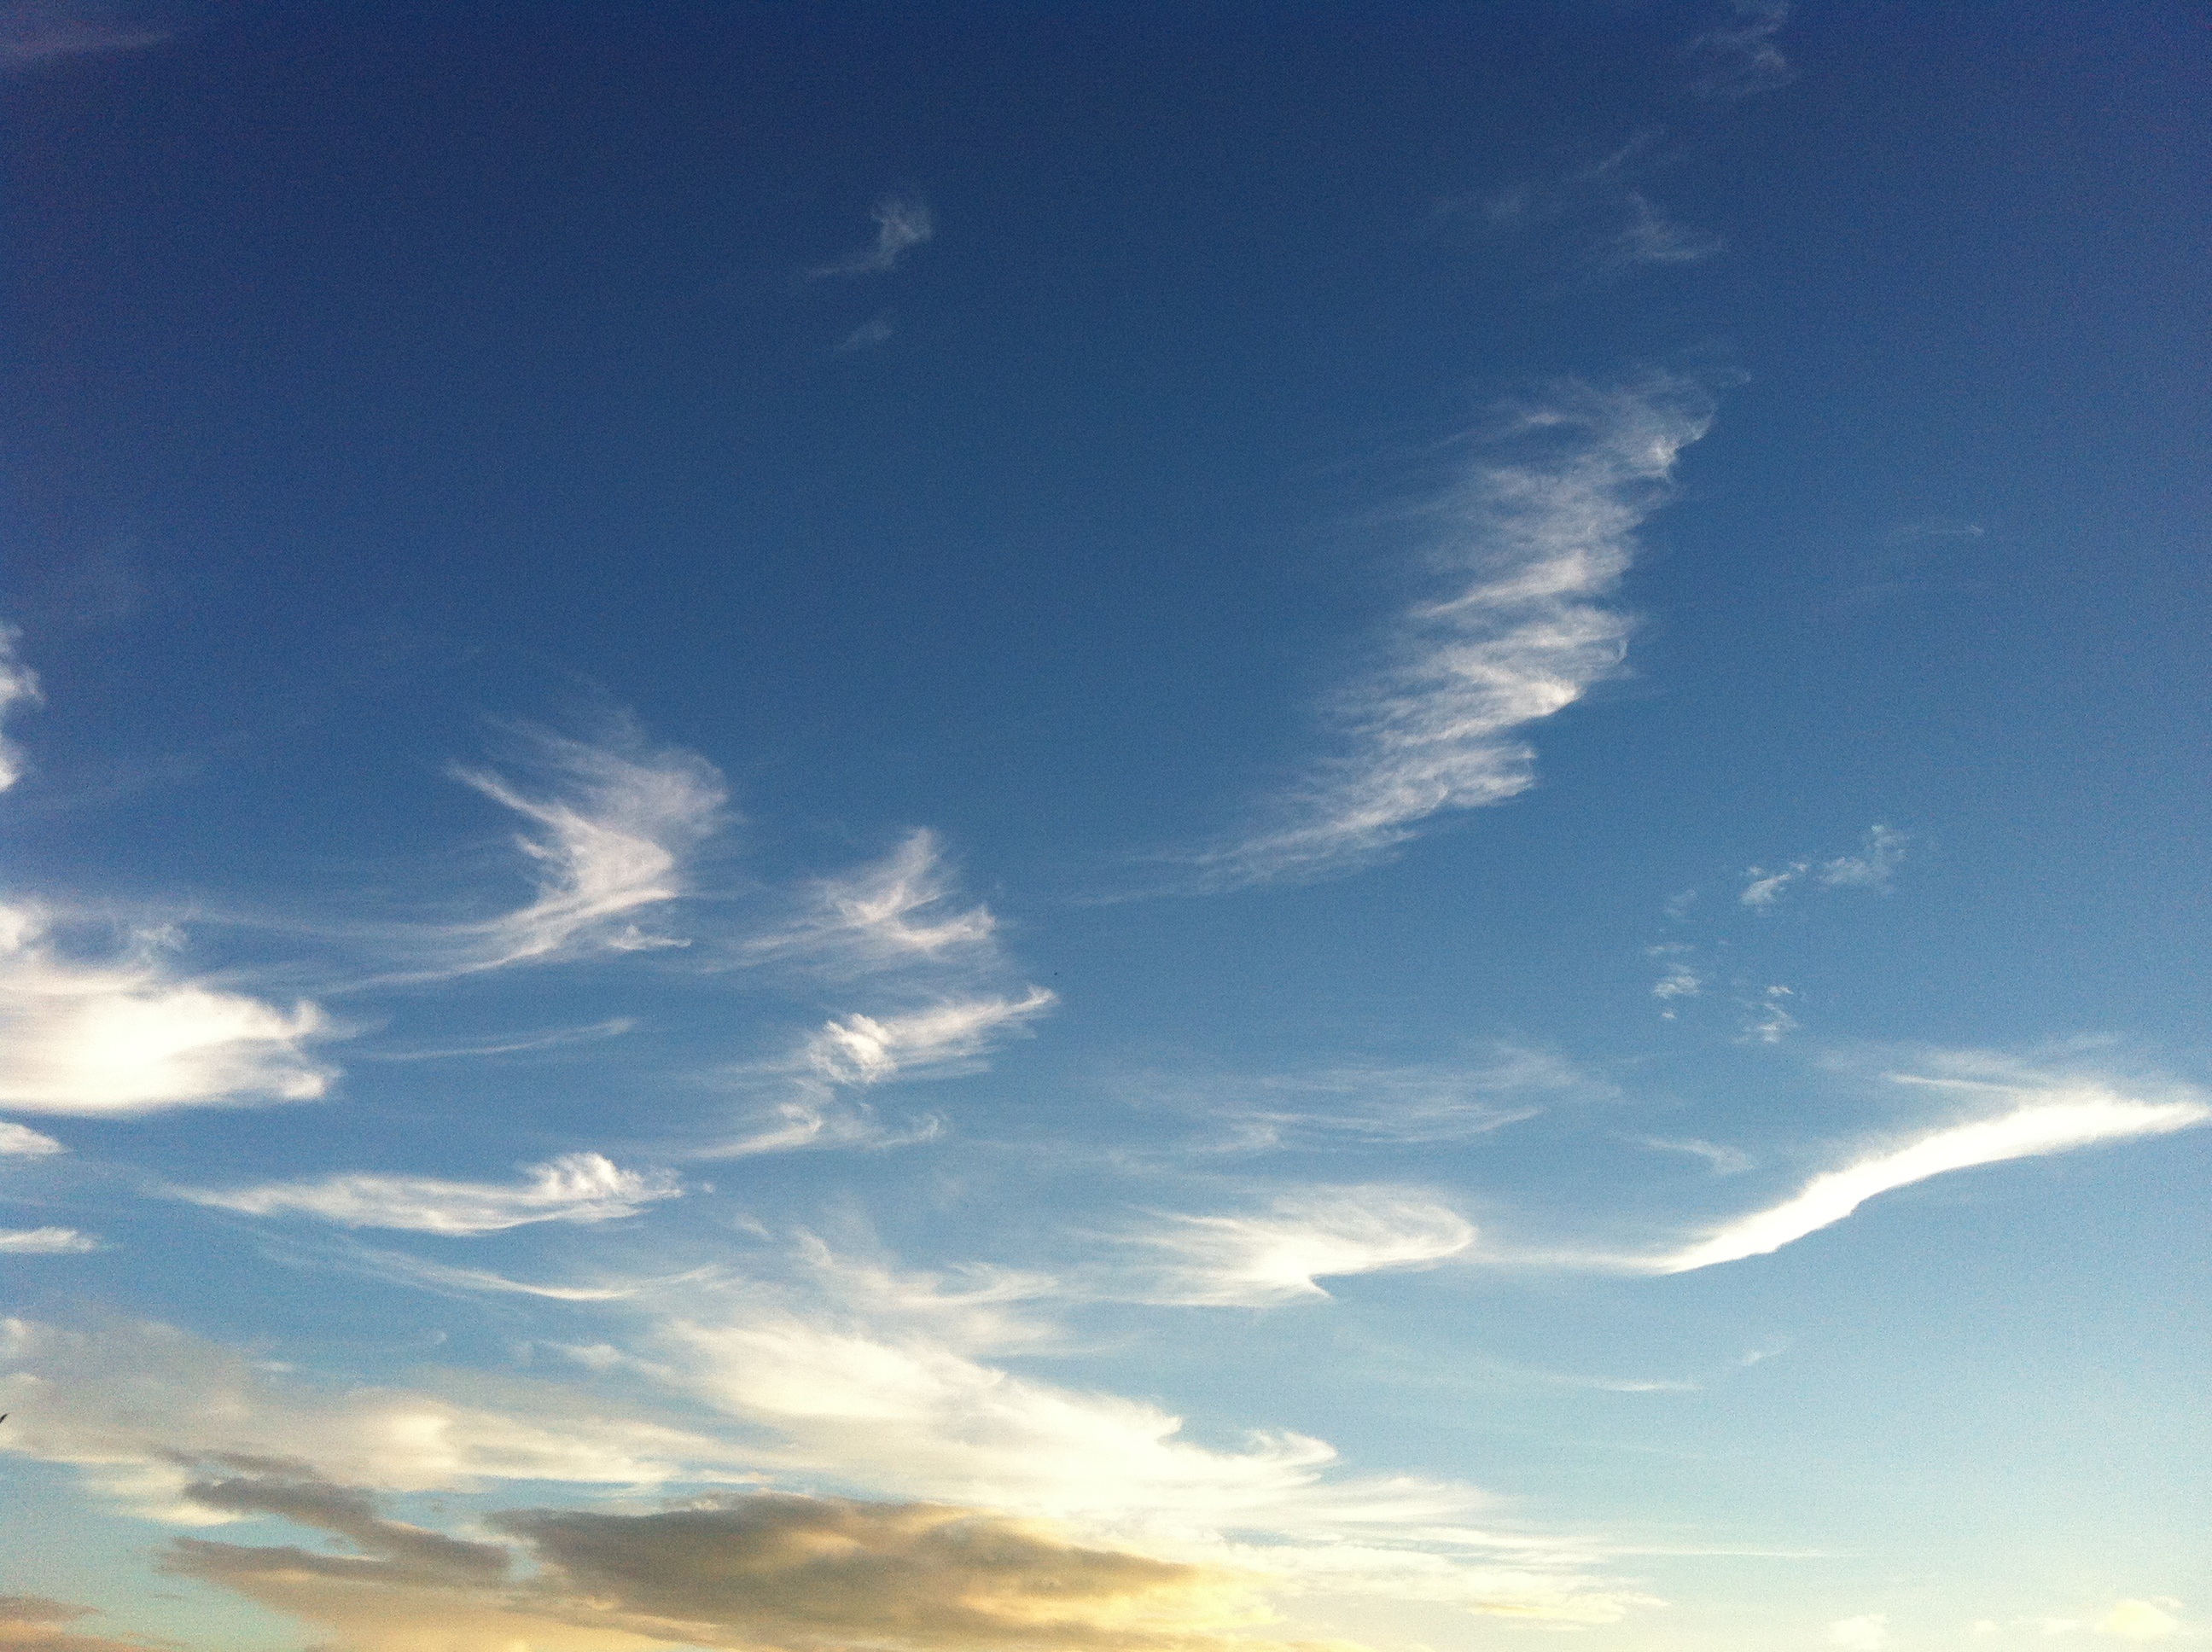
horizon, cloud, sky, sunlight, dawn, atmosphere, dusk, daytime, cumulus, blue sky, afterglow, meteorological phenomenon, atmosphere of earth, red sky at morning